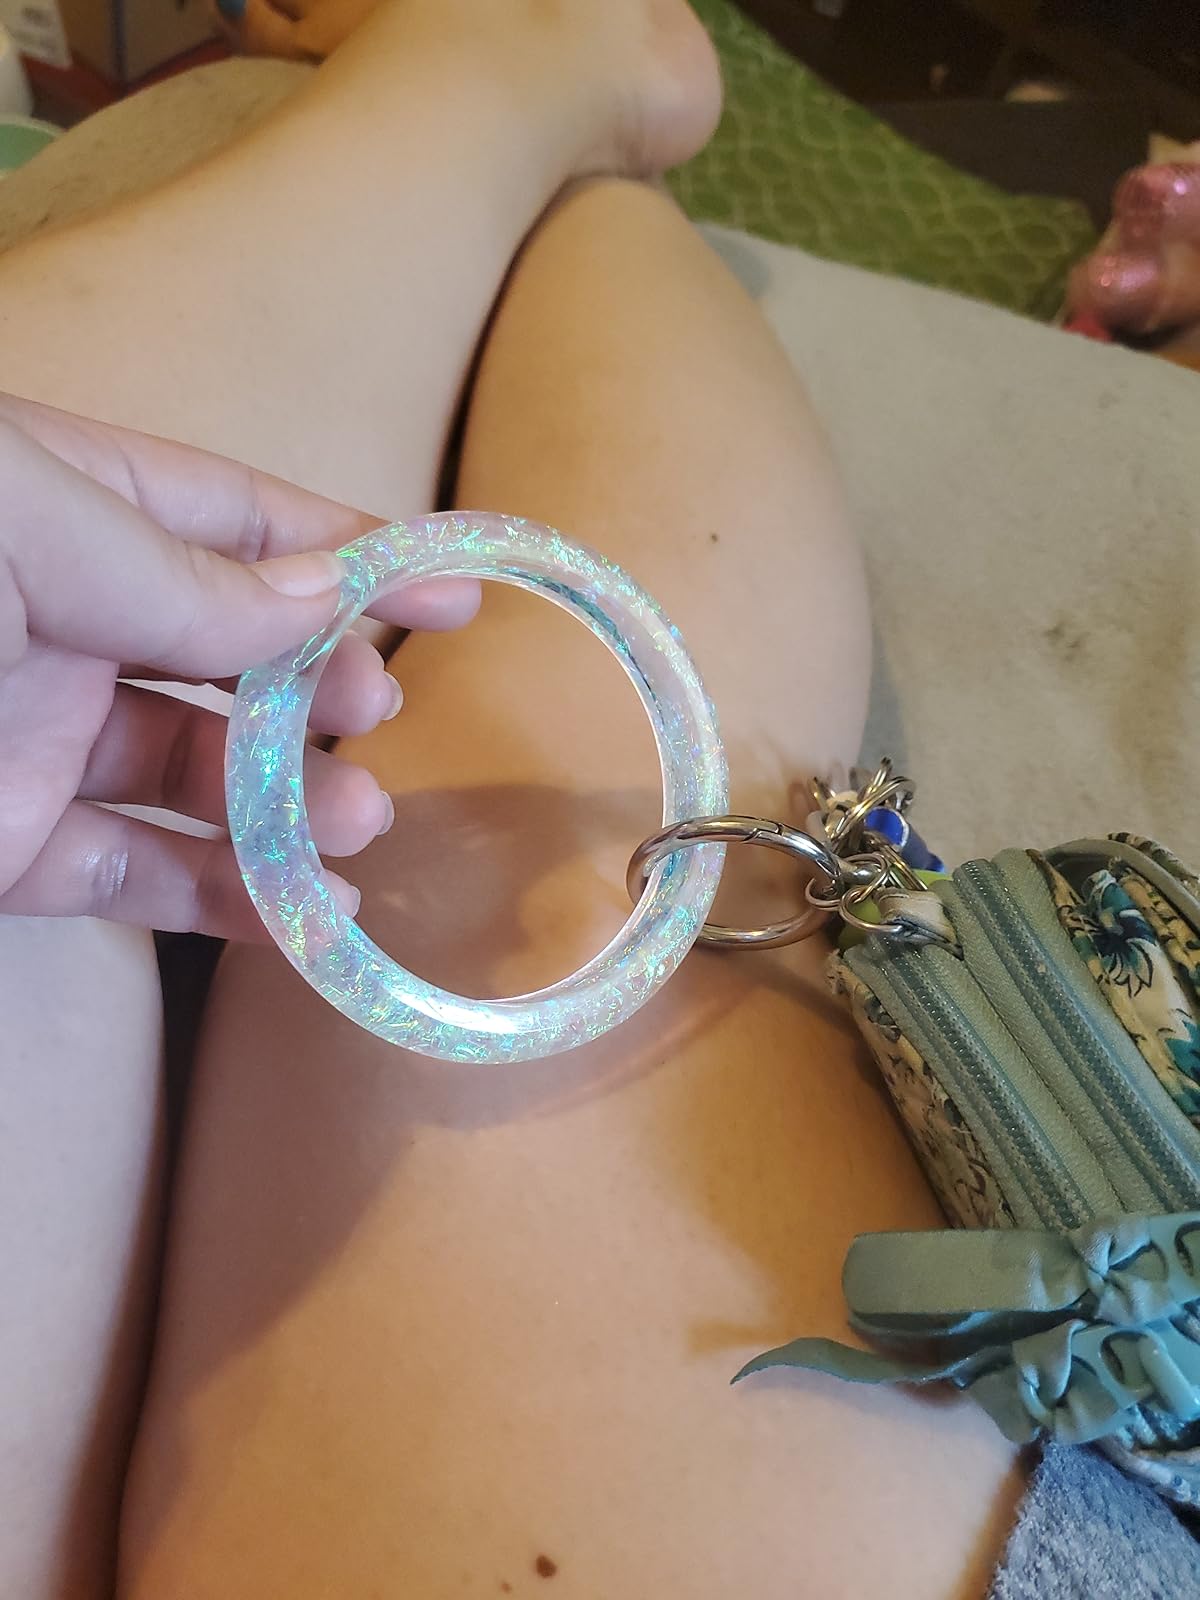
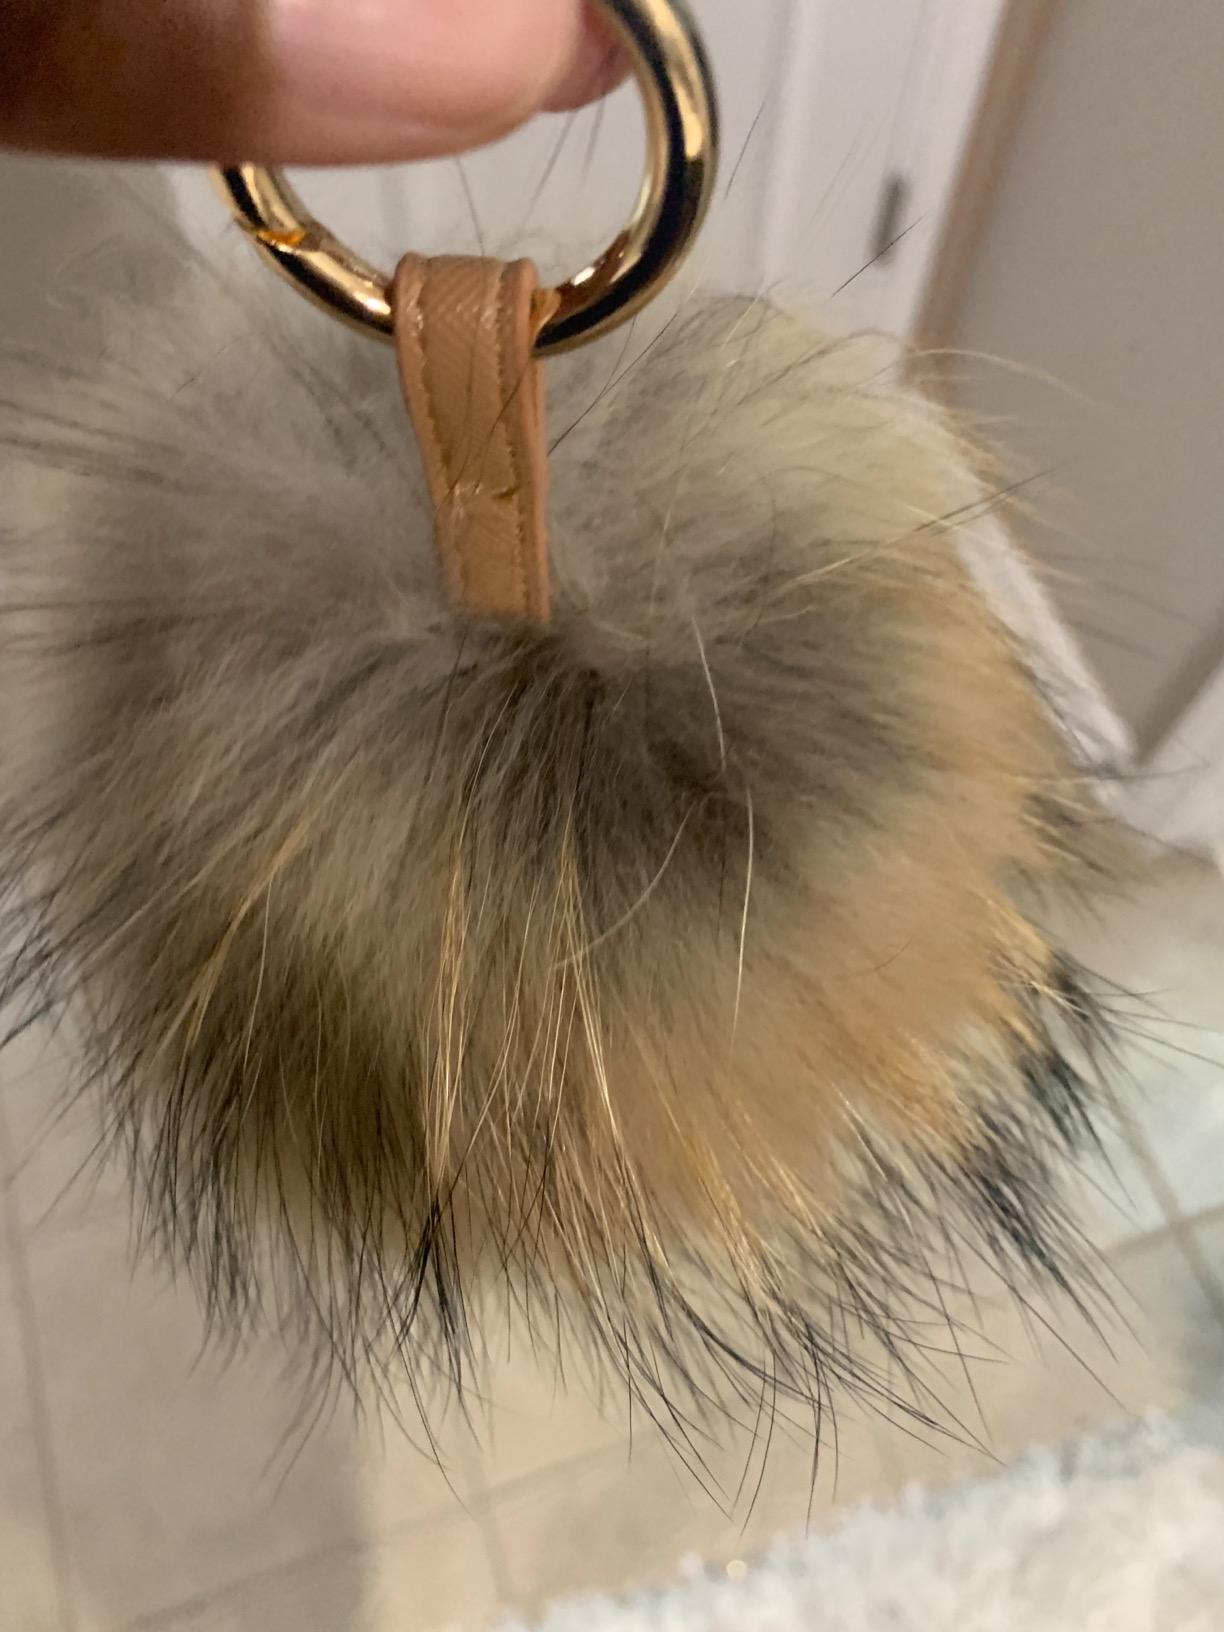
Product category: accessories_keychain
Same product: no